Houston Zoo

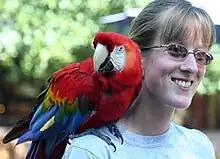
Scarlet macaw ("Ara macao")

The Houston Zoo boasts one of the largest collections in any US zoo, with more than 800 birds from over 200 species. It includes a range of diverse birds, including the Mariana fruit dove, Micronesian kingfisher, Congo peafowl, and green-winged macaw.